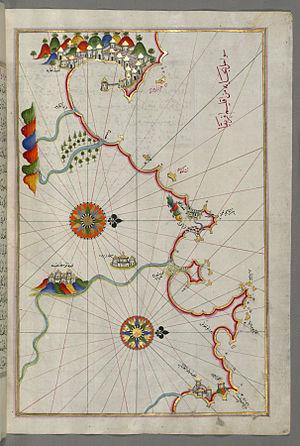
Le beylik de l'Est, en arabe : bâylik ash-sharq, ou beylik de Constantine est l'un des trois beyliks de la Régence d'Alger. Il est constitué au XVIᵉ siècle et disparait avec la conquête française et la prise de Constantine et à la réédition d'Ahmed Bey en 1848. Le département de Constantine sera formé sur les bases de celui-ci la même année.
Annaba, anciennement Bouna surnommée « Medinet Zaoui » ou encore « Bled El Aneb » et Bône lors de la colonisation française, est la quatrième ville d'Algérie en nombre d'habitants après la capitale Alger, Oran et Constantine. La ville d'Annaba est située dans le nord-est du pays, à 536 km à l'est d'Alger et à 105,7 km à l'ouest de la frontière tunisienne. Annaba est une métropole littorale dont la population de l'agglomération dépassait 600 000 habitants en 2008.